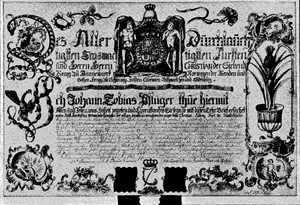
Danmarks havebrug / 1700-tallet
Lærebrev fra 1784
Lærebrev fra 1784 - Gartnerne var ofte indvandrede tyskere, og det lærebrev, som ""drengene«&#160;fik udstedt efter en treårig læretid, var ligeledes affattet på tysk. Det ældste, bevarede svendebrev er fra 1774, det her givne er yngre, fra 1784. Det er udstedt af I.T. Pflüger, gartner ved Hørsholm Slot til C.L. Hjort, senere gartner på Bregentved. De to mørke bælter forneden er de øvre ender af to, ca. 1 m lange silkebånd, der fastholder den hvide benkapsel med gartnerens segl.
Om Danmarks havebrug i Oldtiden vides næsten intet. Hestebønner, løg og,